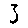
Label: 3